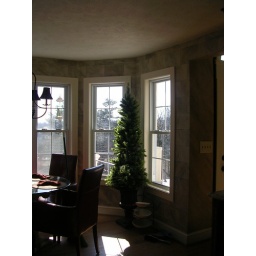
Faux blocks around window in kitchen